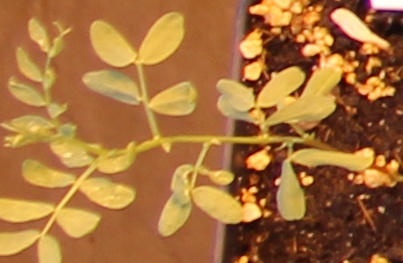
Label: Lentil